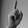
ASL letter: D